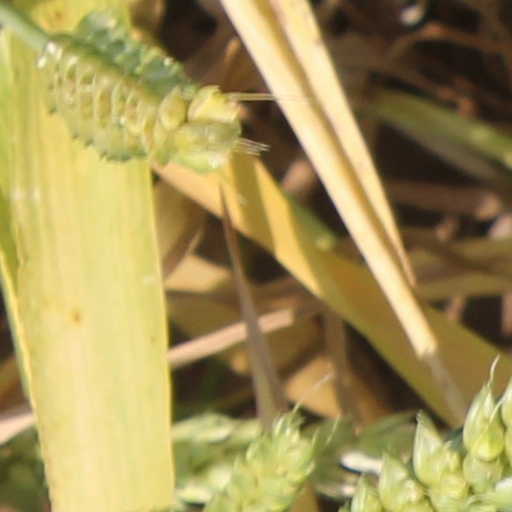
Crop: wheat